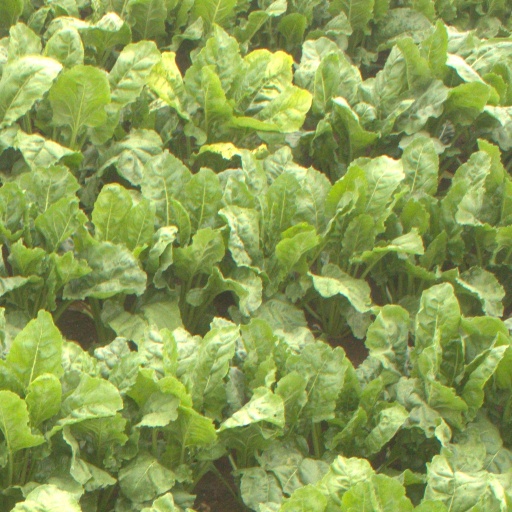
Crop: sugar beet